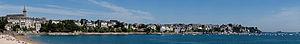
Dinard est une commune française située dans le département d'Ille-et-Vilaine, en région Bretagne.